Leroy Mercer

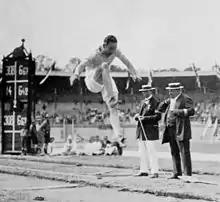
Mercer performing a long jump in the Olympics

In 1908, Mercer cleared in the pole vault, setting a record which he then broke in 1909. He is credited with becoming the only high school athlete to clear that height with a now-outdated spruce pole. Mercer was named to the United States Olympic team for the 1912 Olympic Games and placed fifth in the long jump and sixth in the decathlon. He also competed in baseball, which was a demonstration sport at those Games. Mercer then captained Penn's 1913 champion track team and received All-American honors for his long jump accomplishments, and he won the IC4A long jump titles in 1912 and 1913.